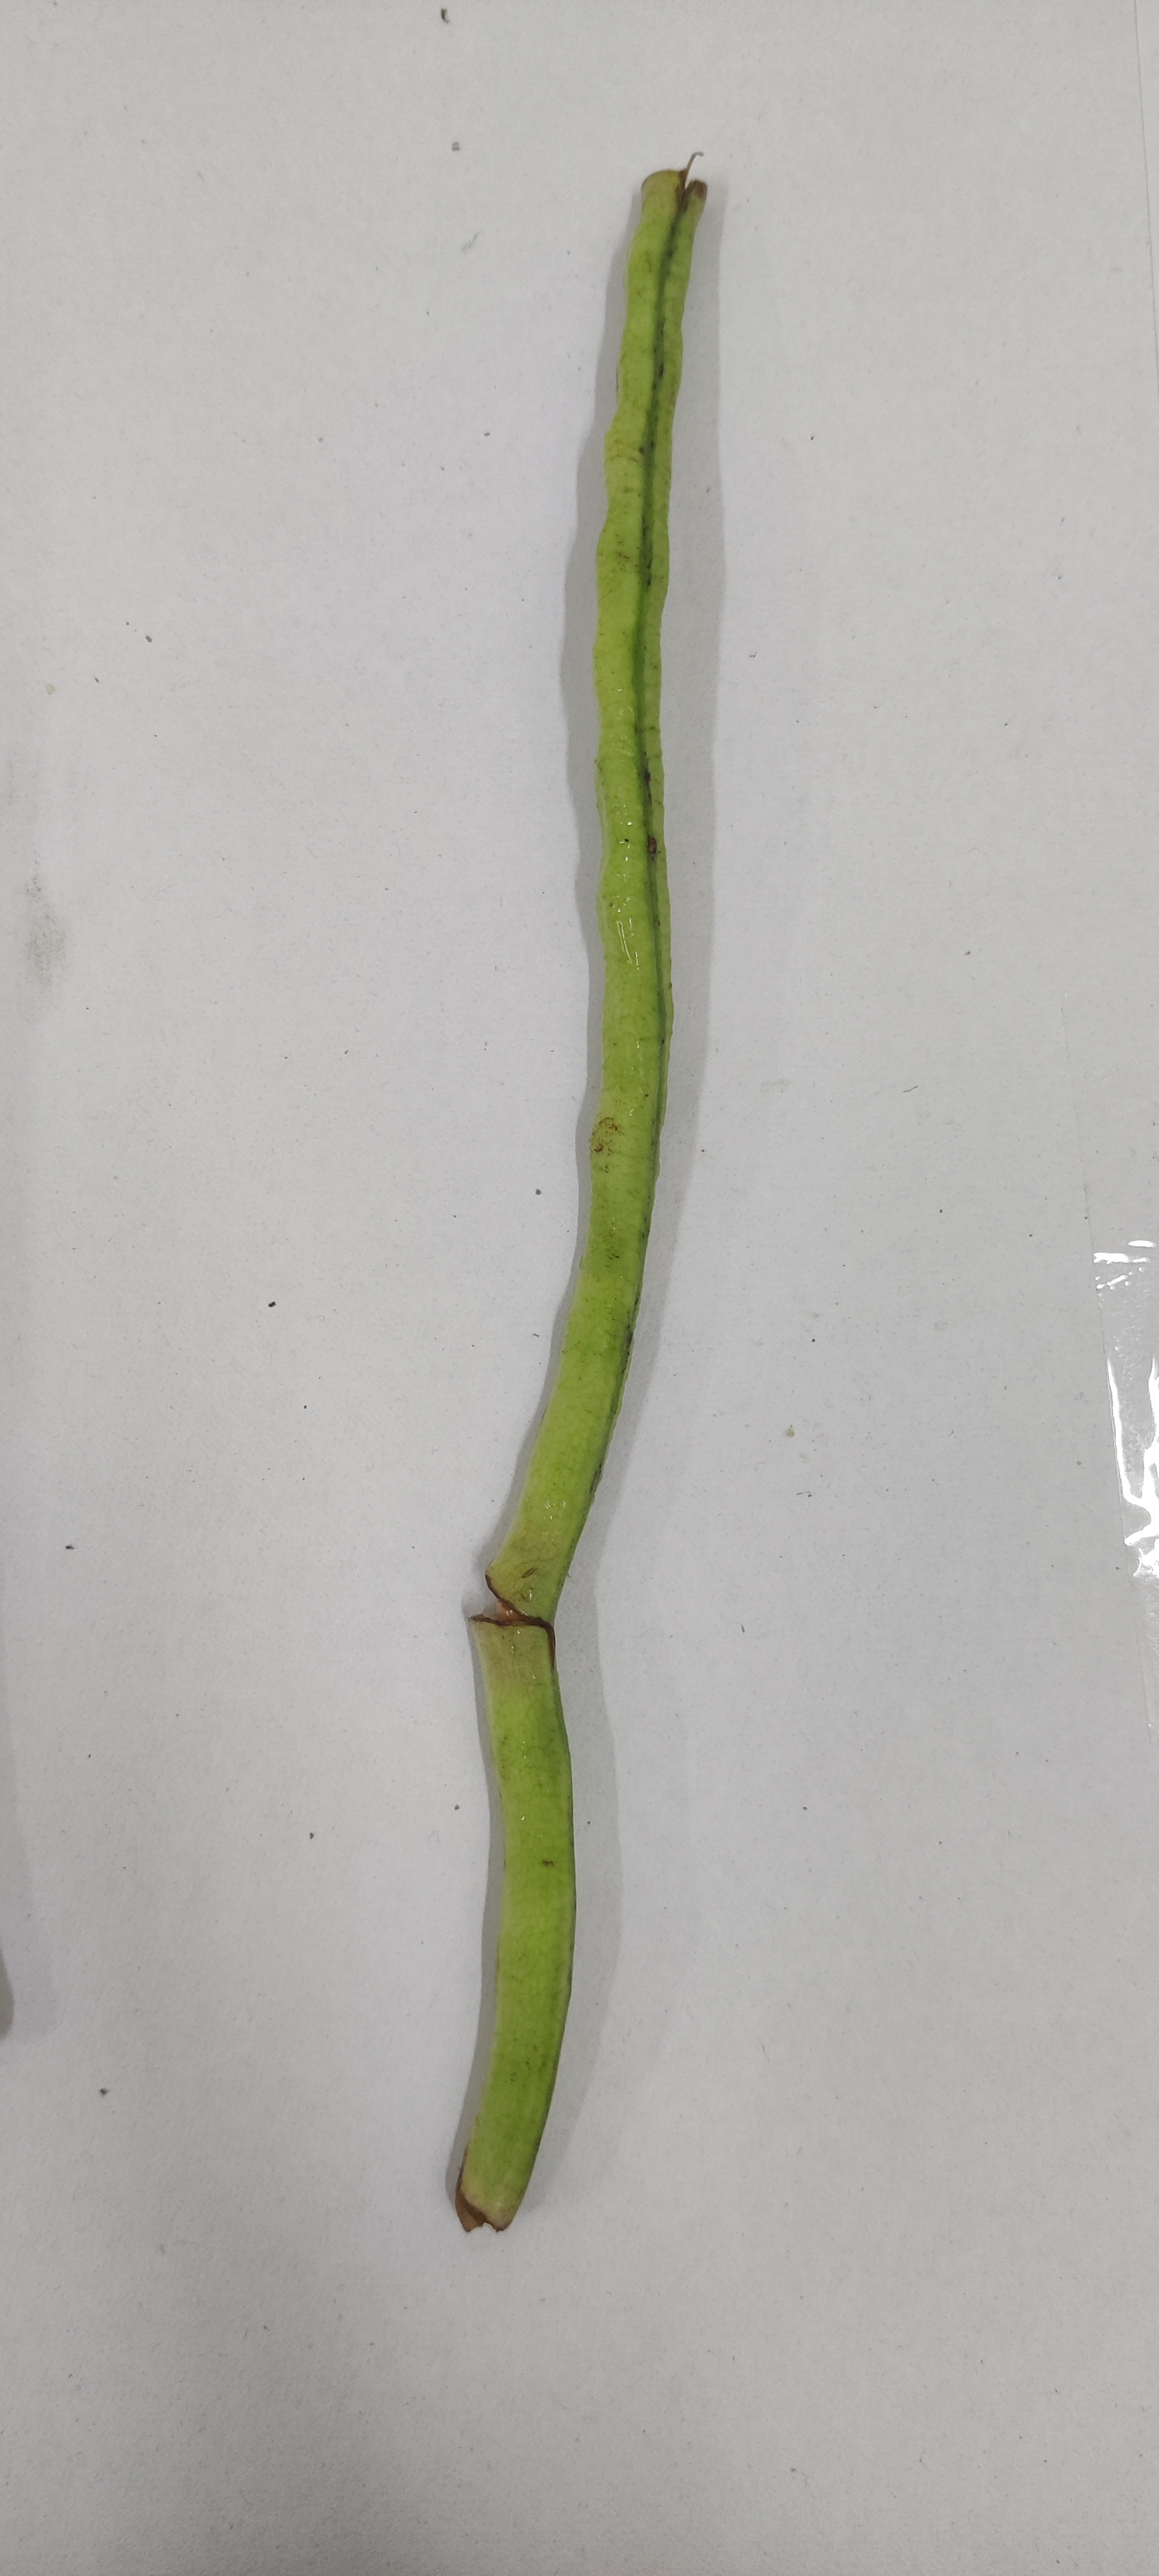
Crop: Cowpea
Condition: Fresh